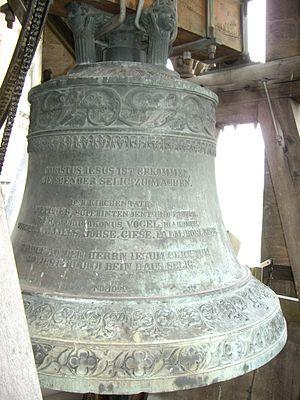
L'église Saint-Luc est la plus grande église protestante de Munich, dans le sud de l’Allemagne. Elle a été construite en 1893–96, par Albert Schmidt. C'est la seule église paroissiale luthérienne conservée dans le quartier historique de Munich.